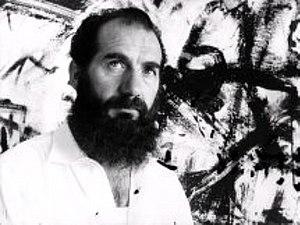
Emilio Vedova est un peintre et un graveur italien du XXᵉ siècle, l'un des plus en vue après la Seconde Guerre mondiale.